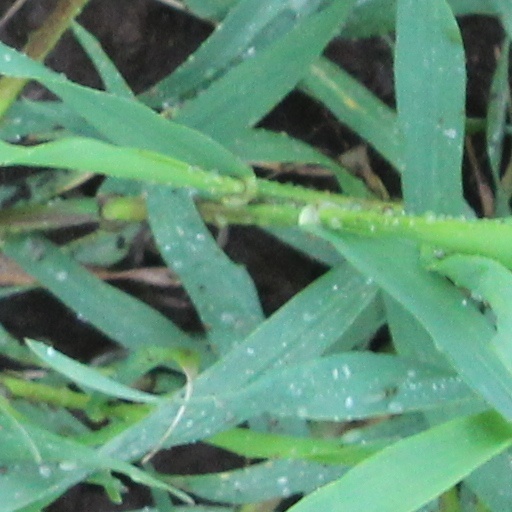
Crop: wheat